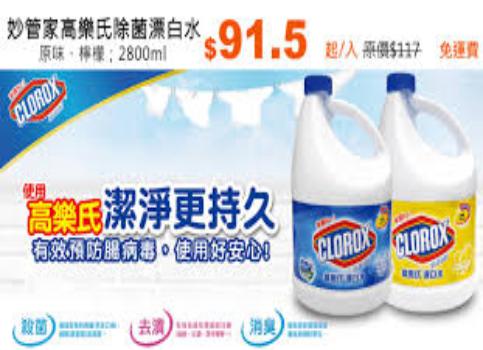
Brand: magicamah
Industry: Necessities